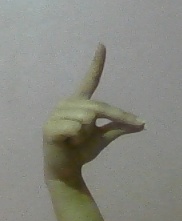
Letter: ta